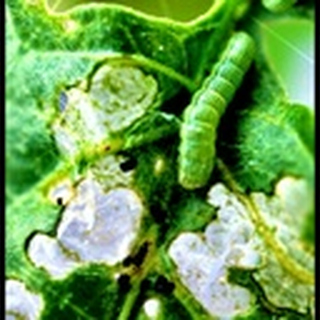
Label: cotton_army_worm